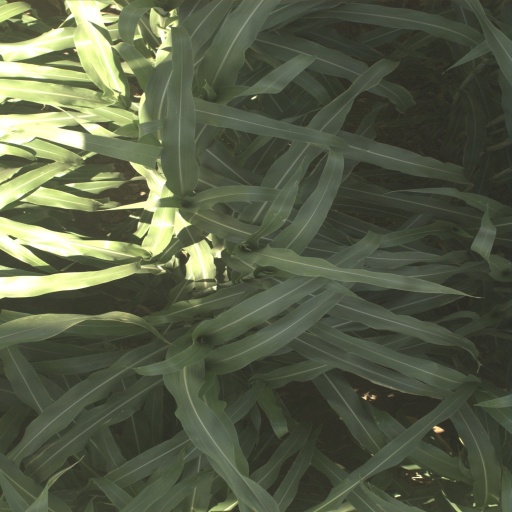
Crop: sorghum